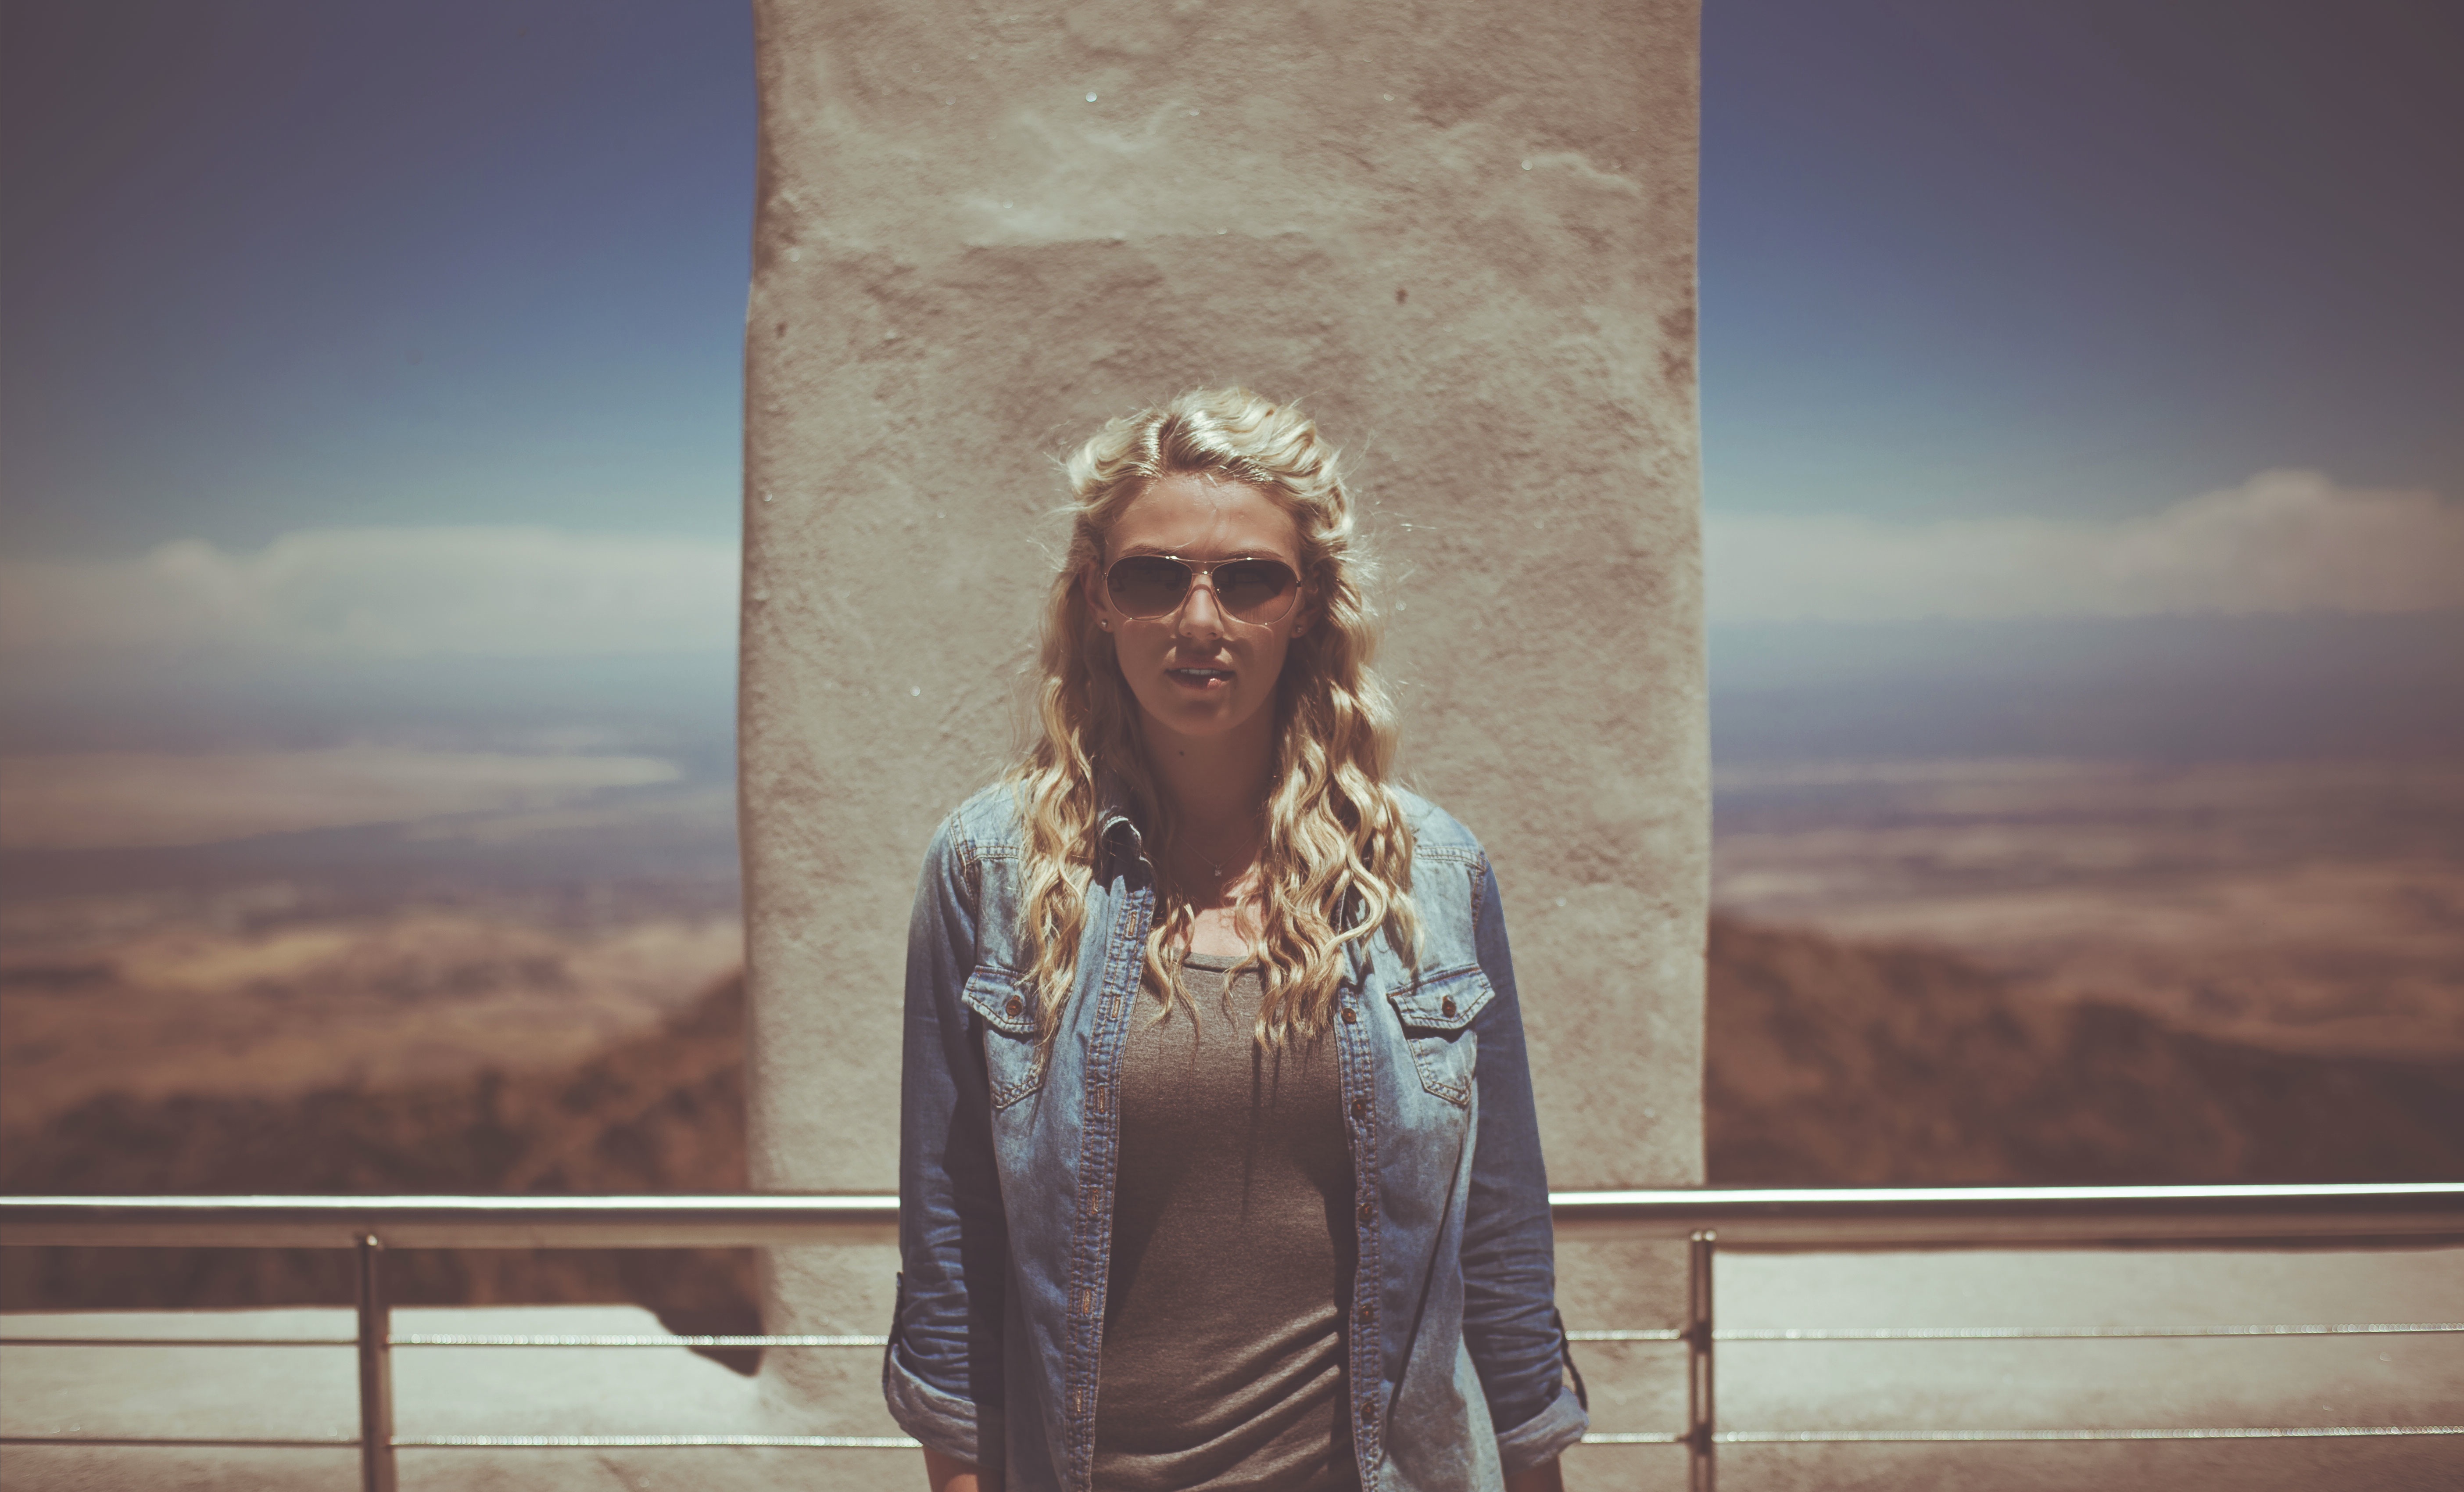
person, girl, woman, sunlight, morning, female, portrait, color, sunglass, blue, temple, photograph, beauty, image, young woman, emotion